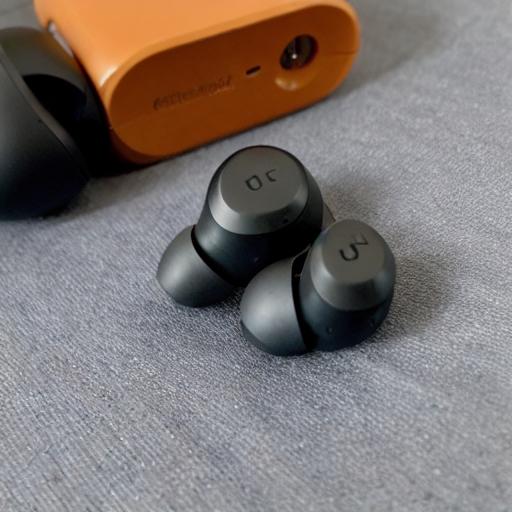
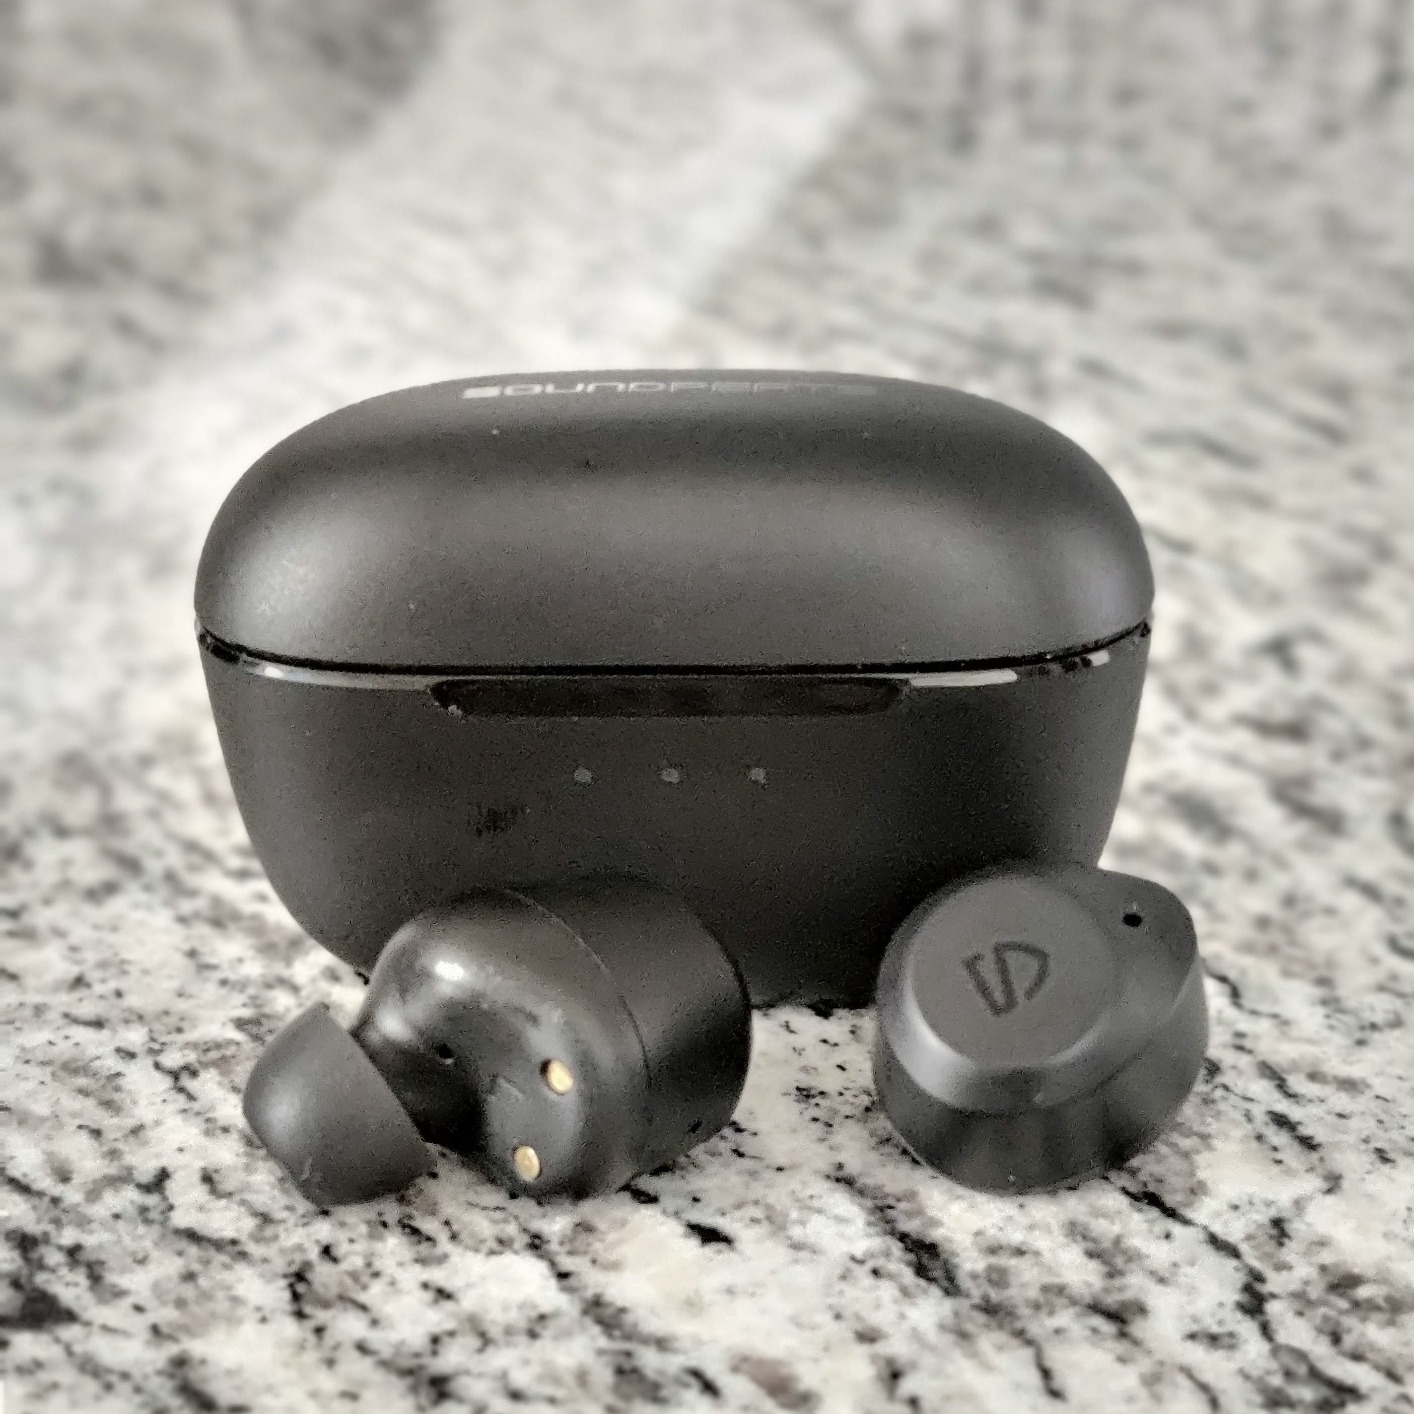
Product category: earbuds
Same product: no